Pamela Harris (judge)

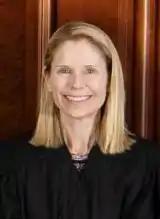
Harris in 2022

Pamela Ann Harris (born September 23, 1962) is a United States circuit judge of the United States Court of Appeals for the Fourth Circuit. Prior to joining the federal bench, she was an associate professor at the University of Pennsylvania Law School, and visiting professor at the Georgetown University Law Center and executive director of its Supreme Court Institute.